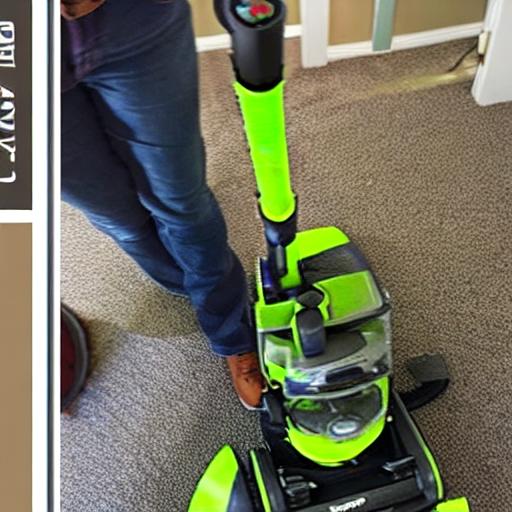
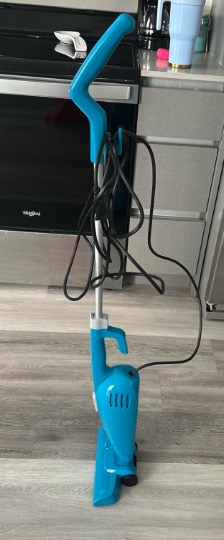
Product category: items_vacuum
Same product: no